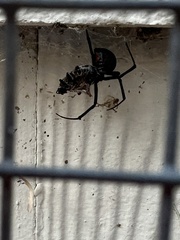
Species: Lactrodectus_hesperus